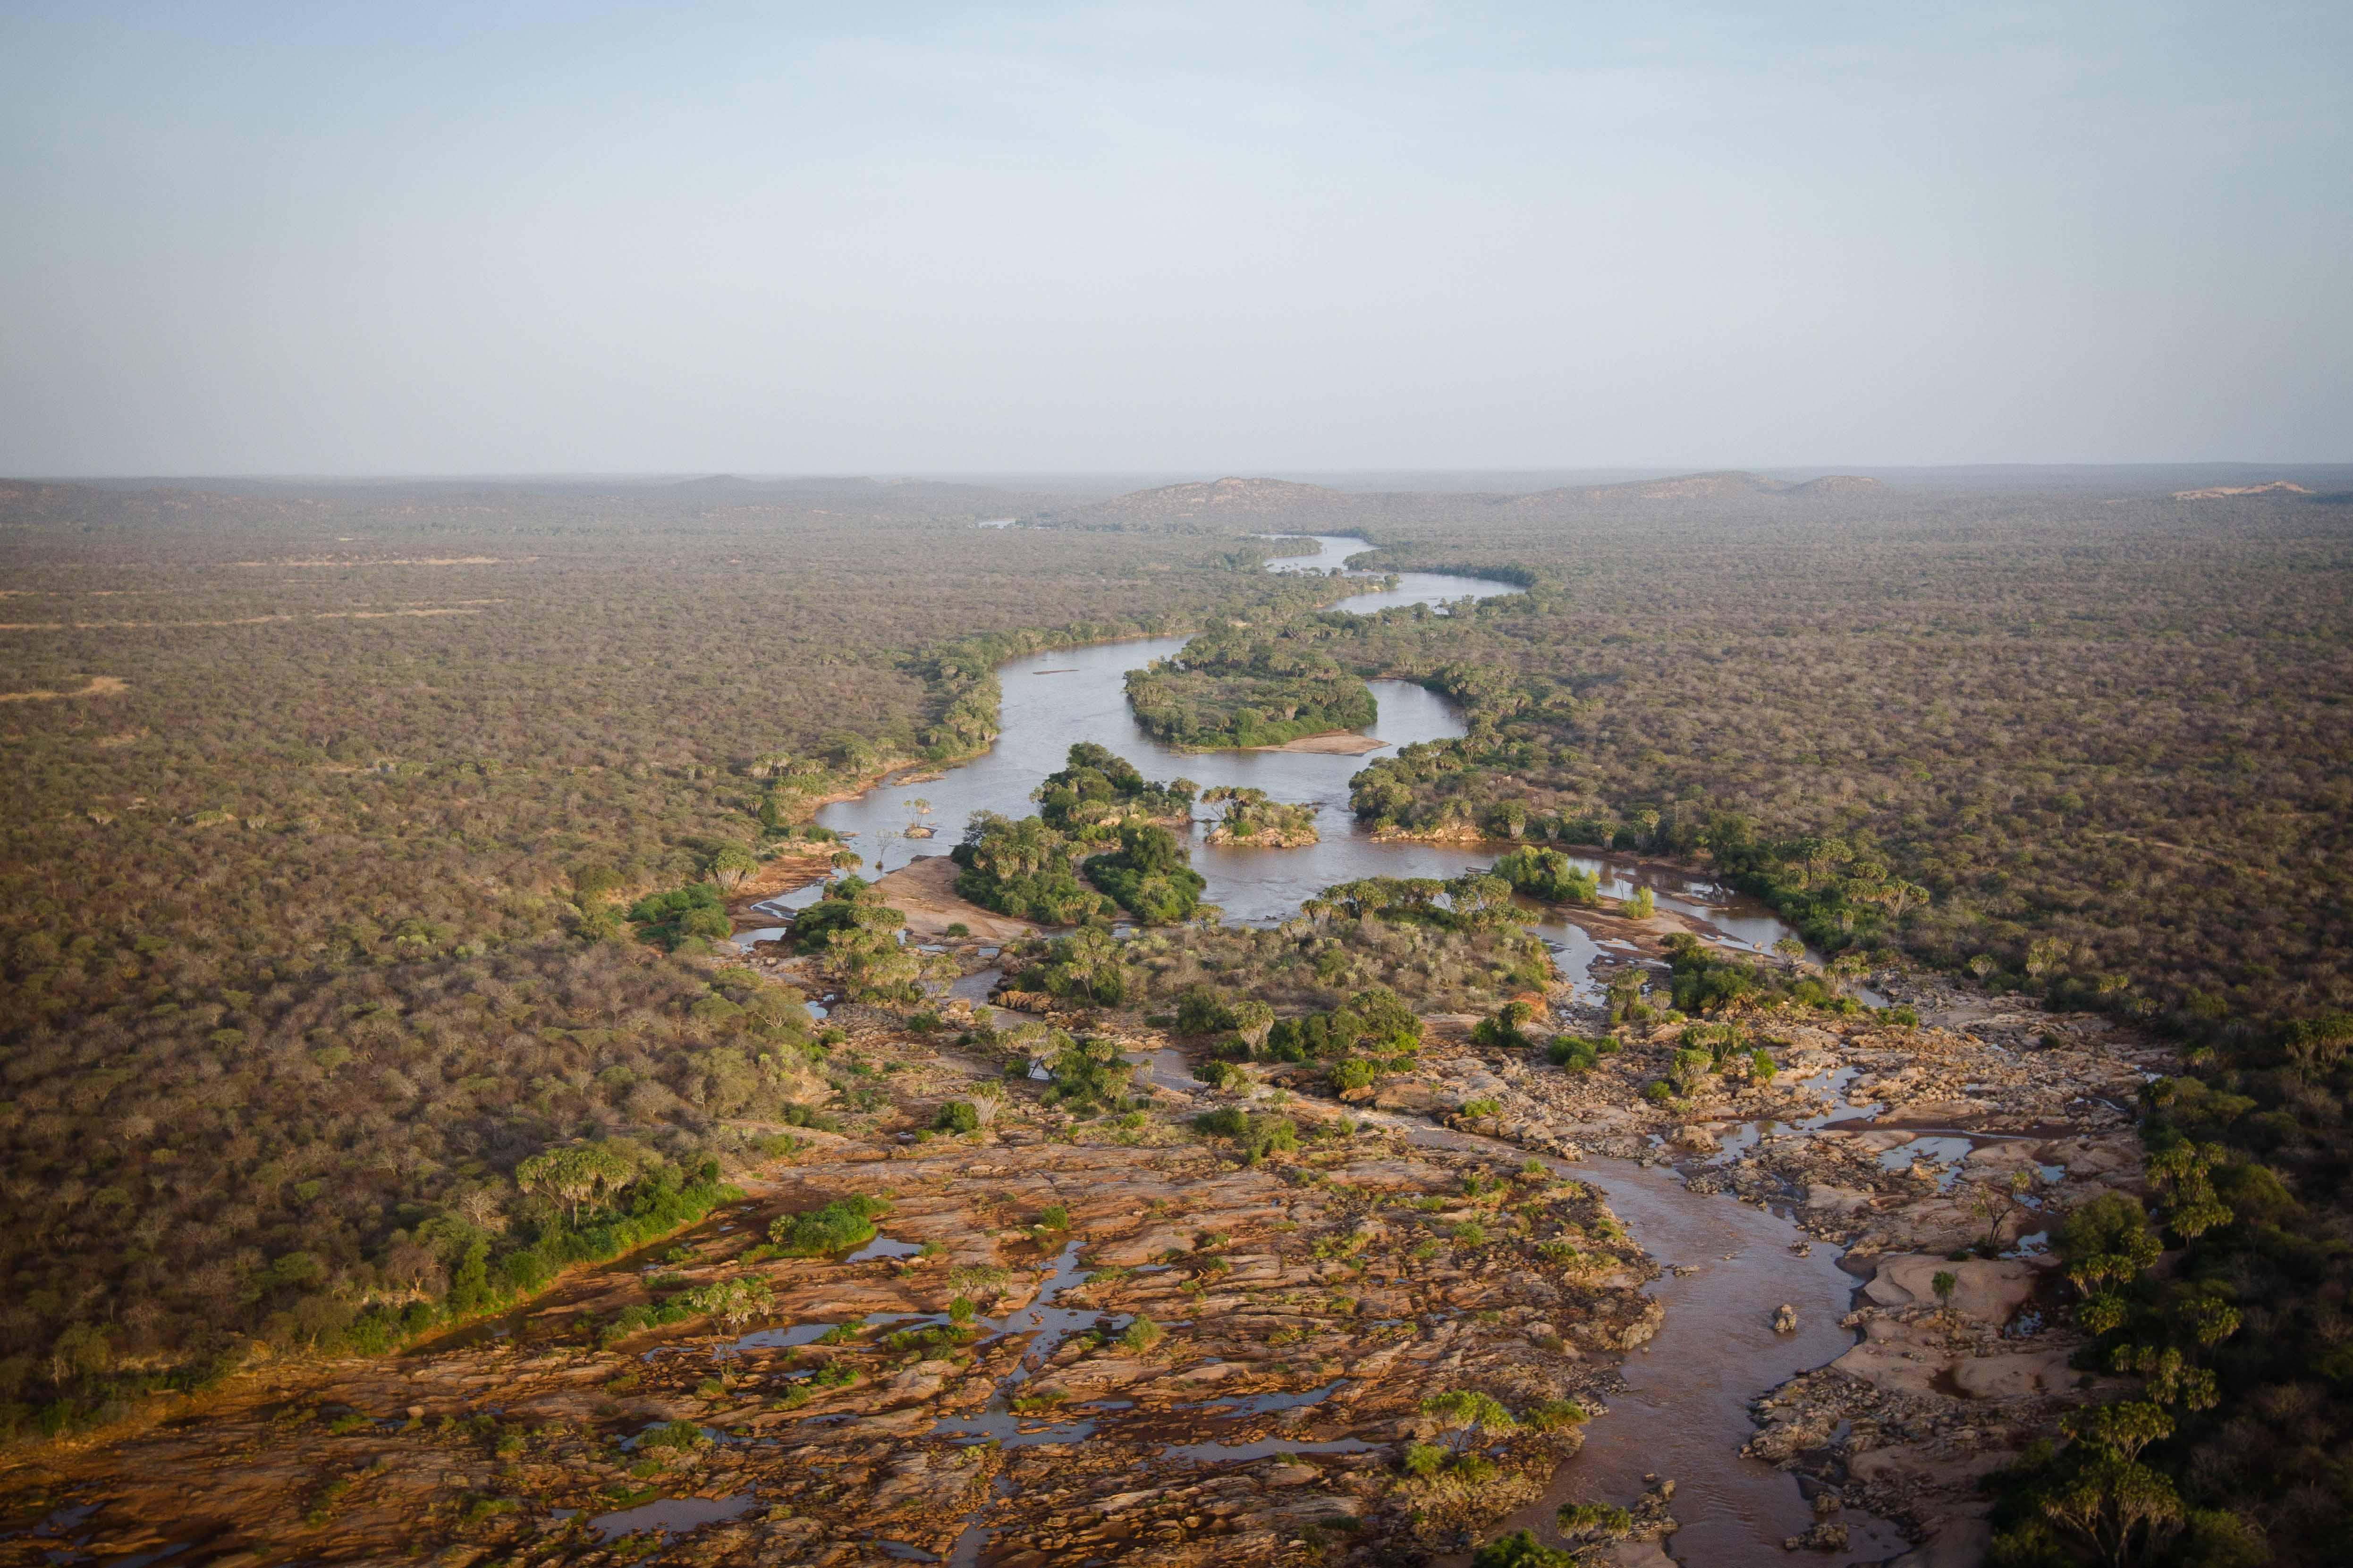
Sehemu kubwa iliyo na uwazi wa tambarare kukiwa na mfereji unaotiririsha  maji masafi taratibu pembezoni kukiwa na nyasi fupi pamoja na ukungu mzito uliotanda katika eneo la mbali.